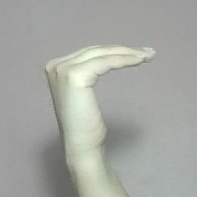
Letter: haa